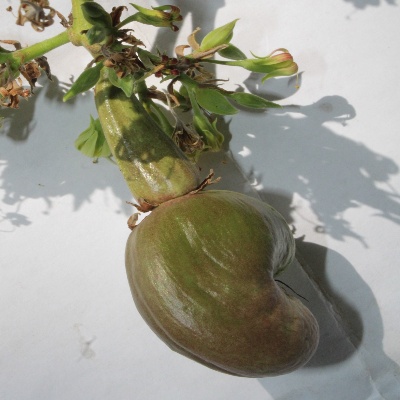
Crop: Cashew
Condition: healthy